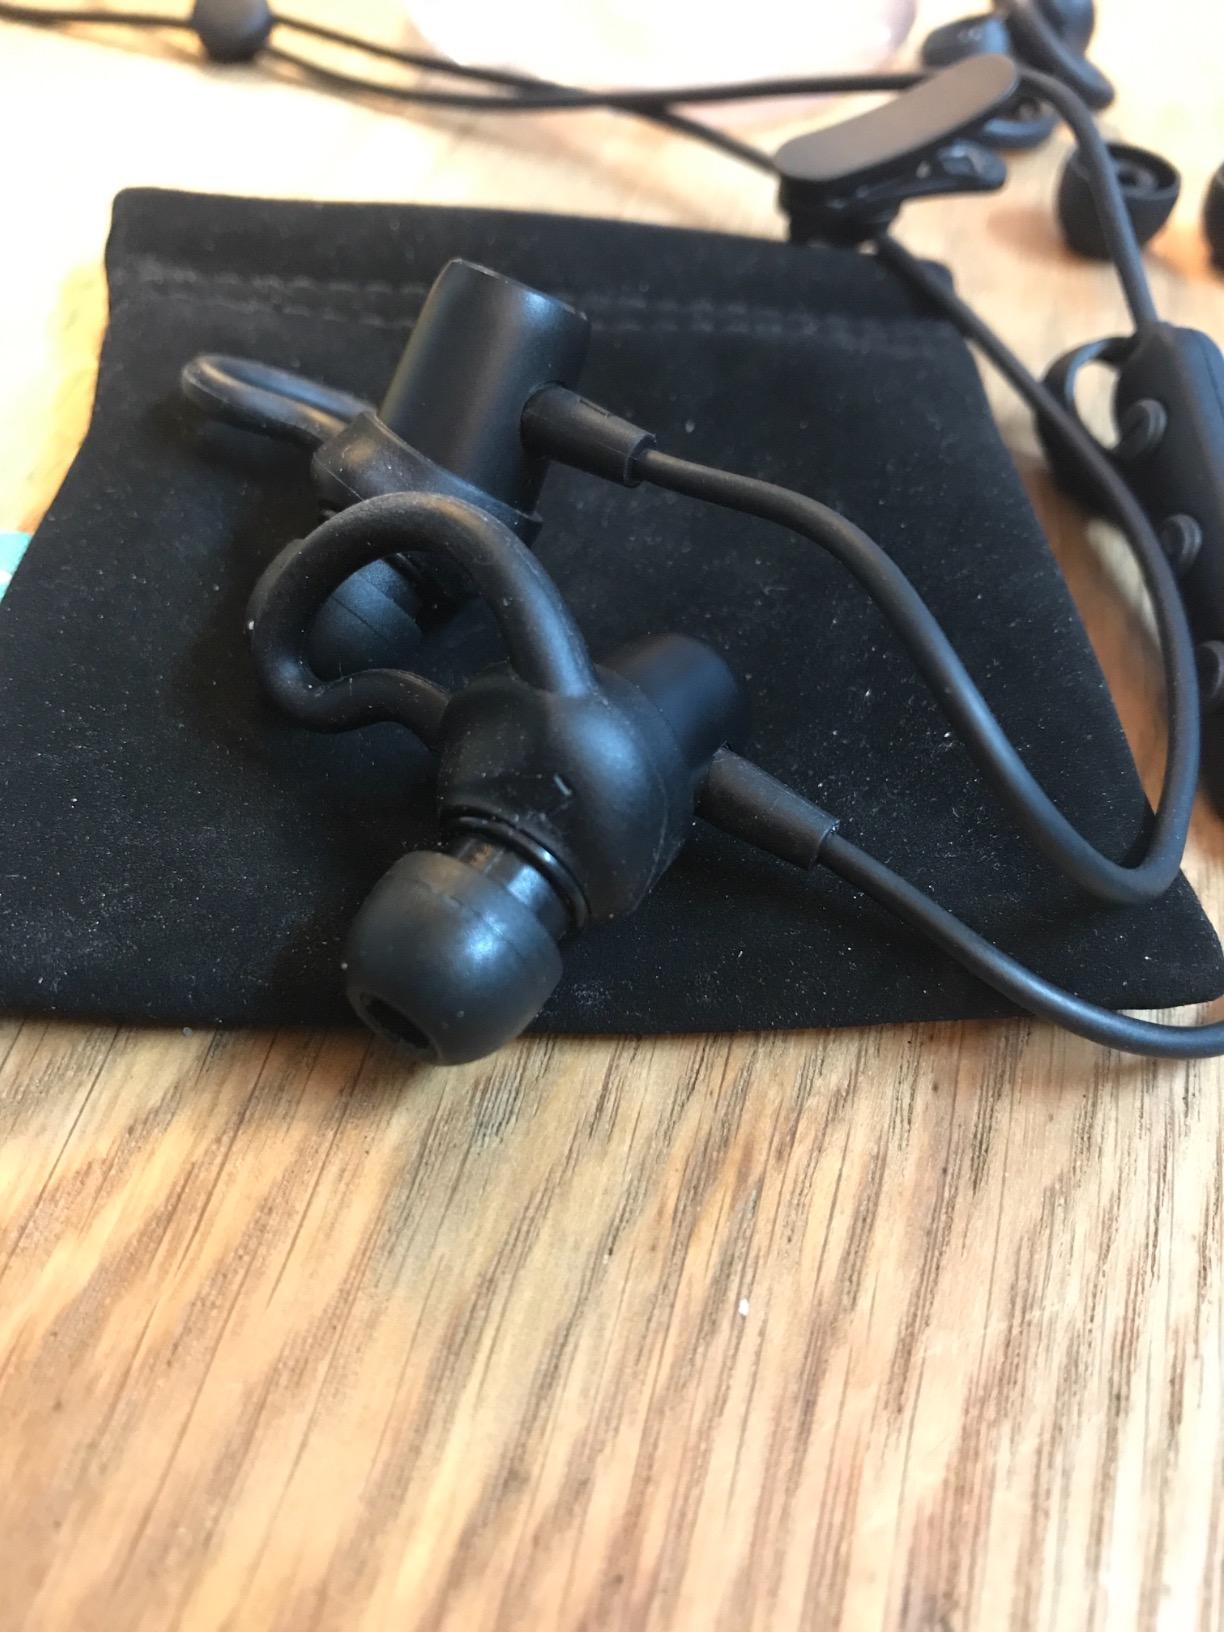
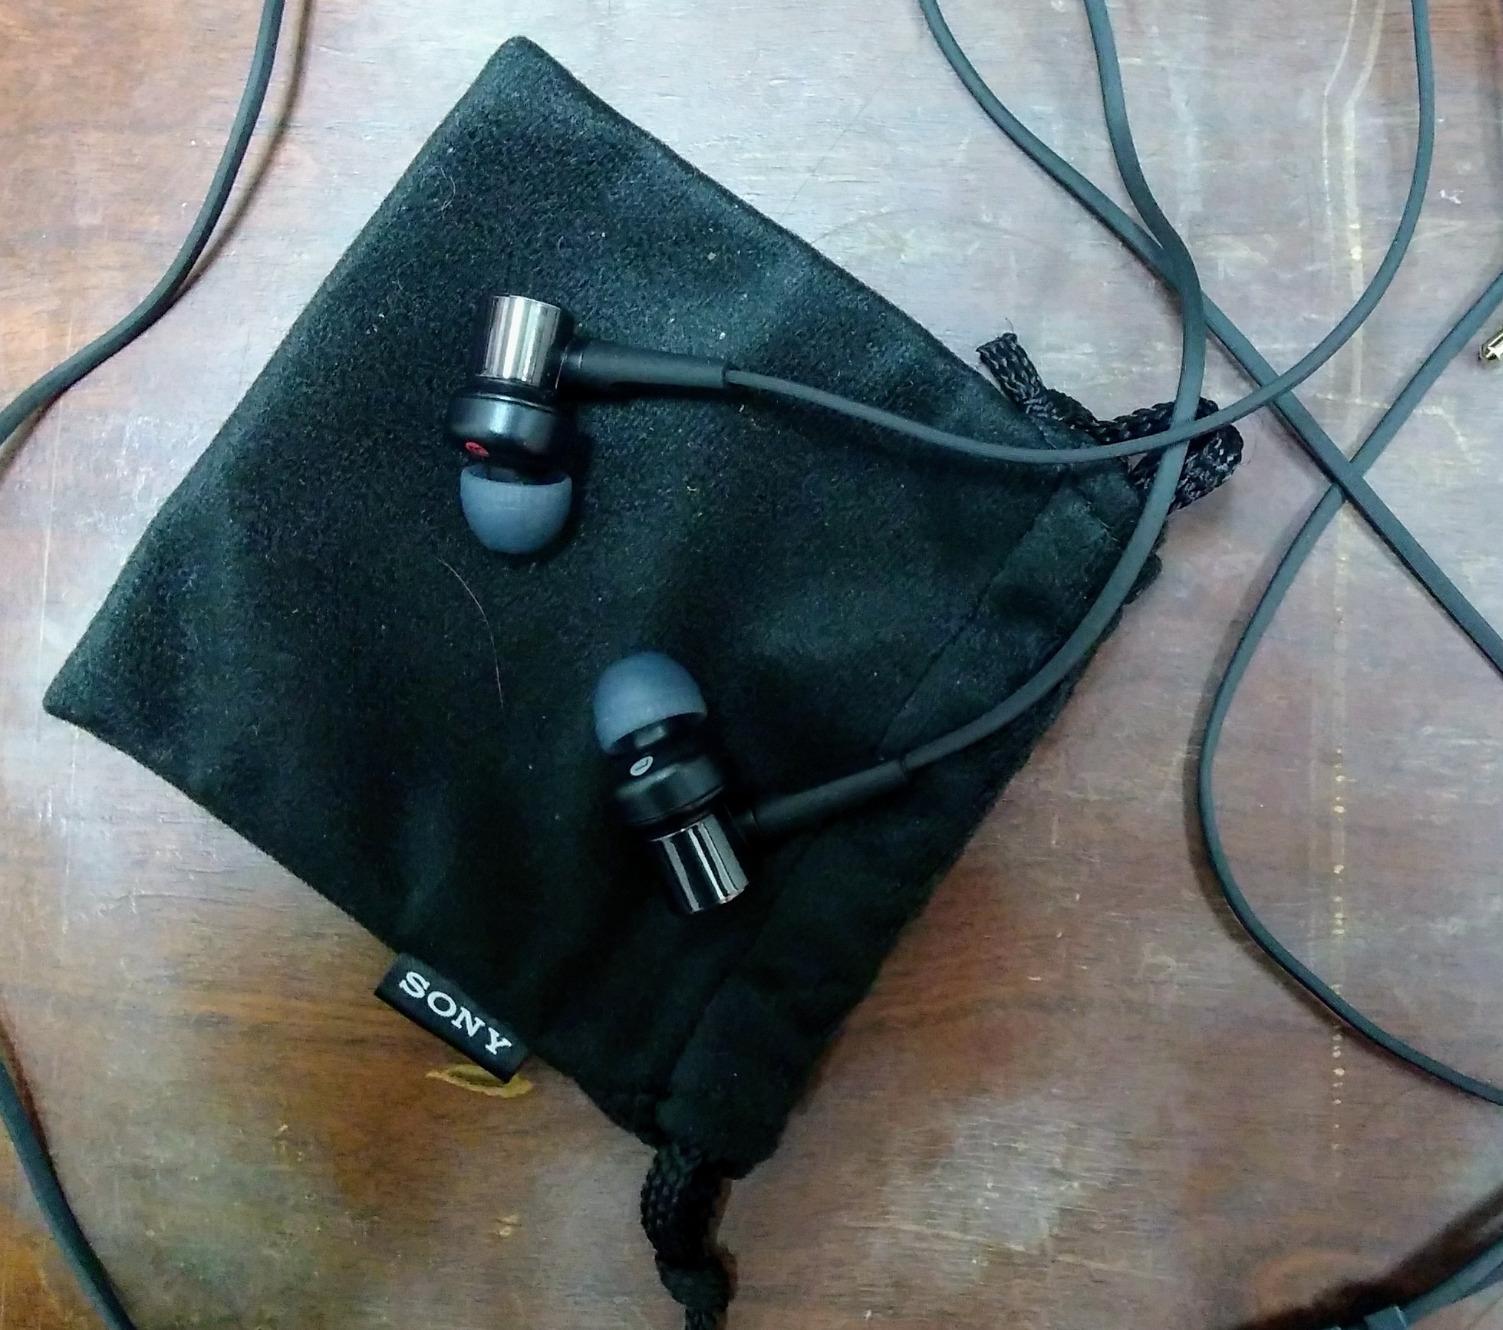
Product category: headphones
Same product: no